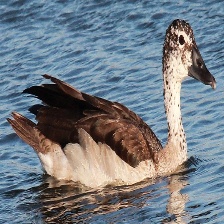
Species: KNOB BILLED DUCK
Scientific name: SARKIDIORNIS MELANOTOS
ImageNet parent category: drake